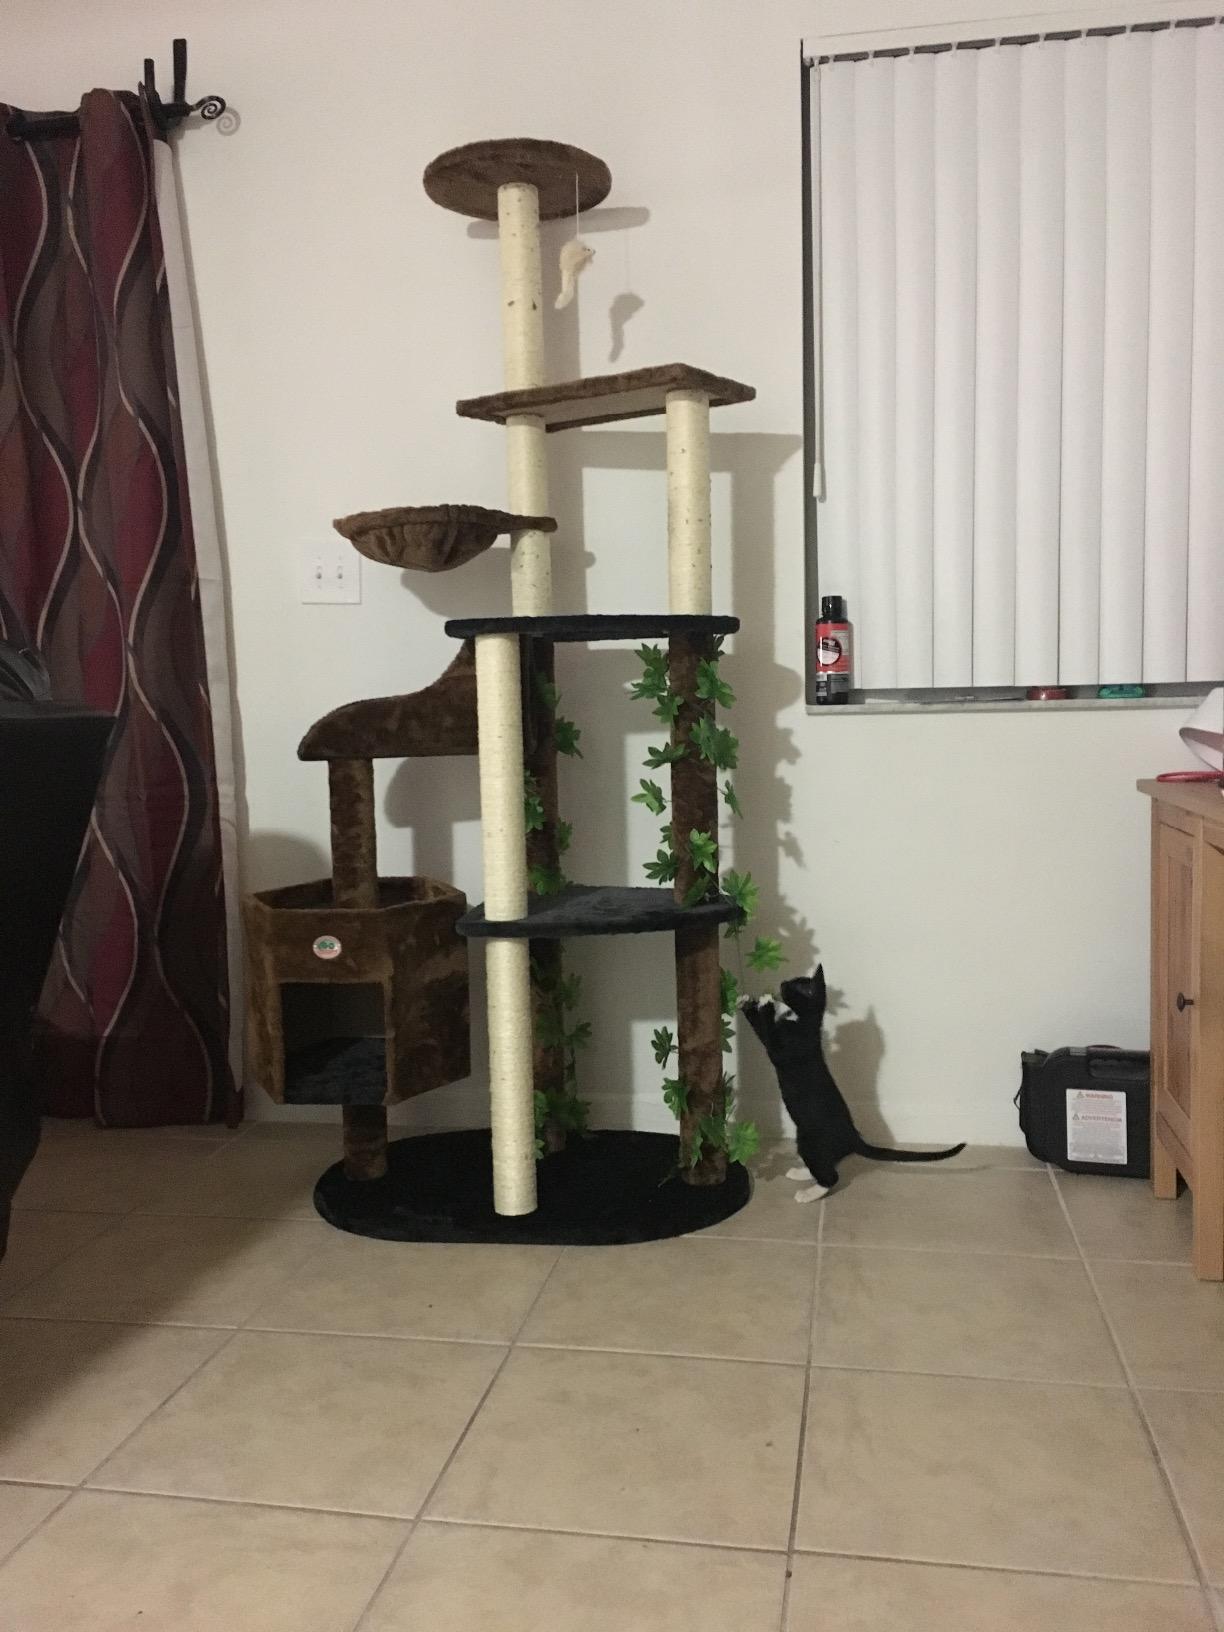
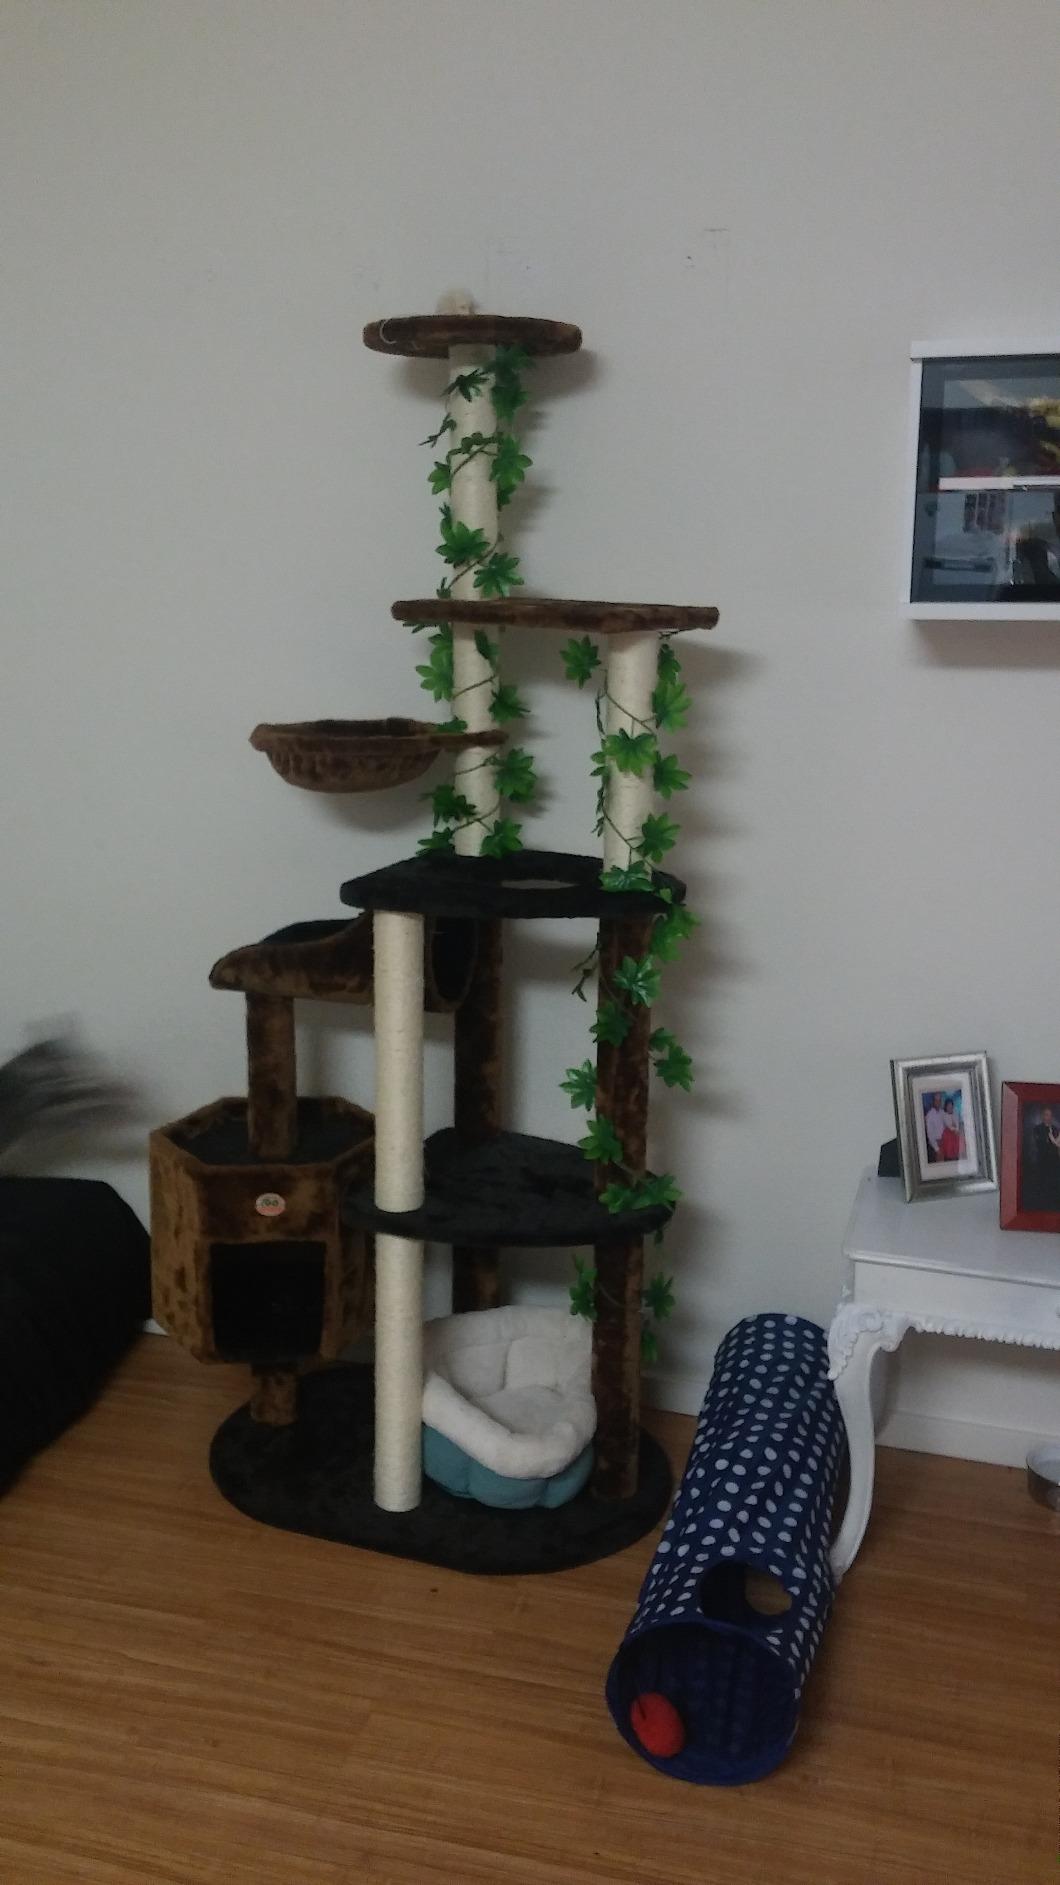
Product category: items_cat tree
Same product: yes